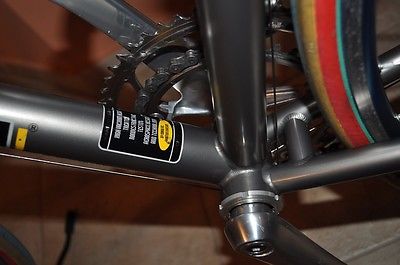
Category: bicycle